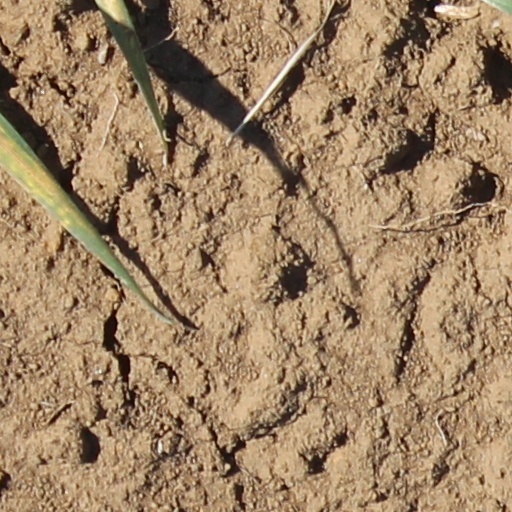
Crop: wheat